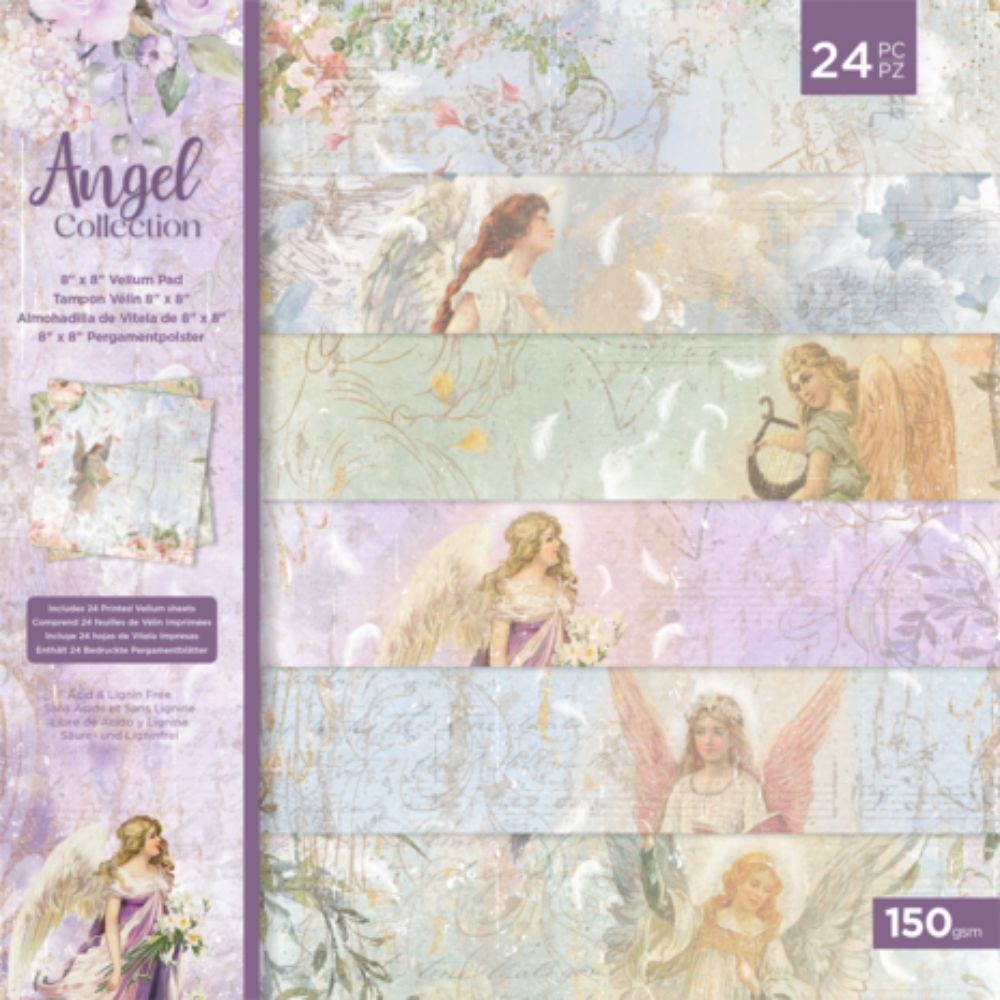
Crafter's Companion Angel Collection 8x8 Inch Vellum Pad (ANG-VELPAD8)
Grace your cards and crafts with a touch of heavenly beauty with the Angel Collection from Crafter’s Companion. Gentle angels drift and float across your papercraft creations in this stunning range of dies, stamps and embossing folders. A delicate palette of pale pink and lilac combines with ethereal and timeless illustrations to create glorious patterned paper and vellum pads. The Angel Collection 8 x 8 inch Vellum Pad is heaven-sent! This soft and slightly translucent material is ideal for using to create tea lights, shaker cards and wings. This pack includes six stunning and sumptuous patterns featuring exquisite classical angels surrounded by watercolour clouds, olive branches and garlands of flowers. A breathy palette of sky blue, soft lilac, rose and dawn yellow creates a celestial feel. There are 24 vellum sheets in total, four of each design, enough to add some extra atmosphere to all of your cards, crafts and gifts! The timeless beauty, thoughtful sentiments and delicate grace of the Angel Collection make it perfect for so many occasions, from celebrating new arrivals to sending kind condolences and everything in between.
Brand: Crafter's Companion
Category: Arts & Entertainment > Hobbies & Creative Arts > Arts & Crafts > Art & Crafting Materials > Art & Craft Paper > Vellum Paper